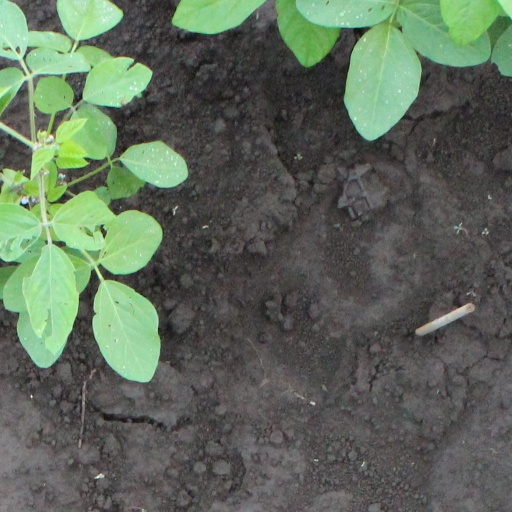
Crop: soybean